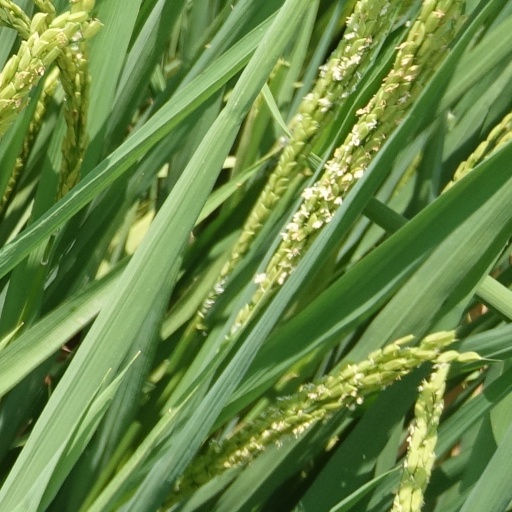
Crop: rice